Greater Sudbury

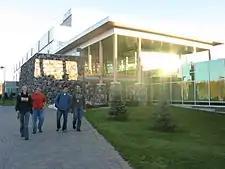
The Northern Ontario School of Medicine.

Science North is an interactive science museum and Northern Ontario's most popular tourist attraction with around 288,000 visitors per year (as of 2018). It consists of two snowflake-shaped buildings on the southwestern shore of Ramsey Lake and just south of the city's downtown core. There is also a former ice hockey arena on-site, which includes the complex's entrance and an IMAX theatre. The snowflake buildings are connected by a rock tunnel, which passes through a billion-year-old geologic fault. Sudbury's mining heritage is reflected in another major tourist attraction, Dynamic Earth. This interactive science museum focuses principally on geology and mining history exhibitions and is also home to the Big Nickel, one of Sudbury's most famous landmarks. The city is also home to the Greater Sudbury Heritage Museums, a group of historical community museums, and a mining heritage monument overlooking the city's Bell Park.